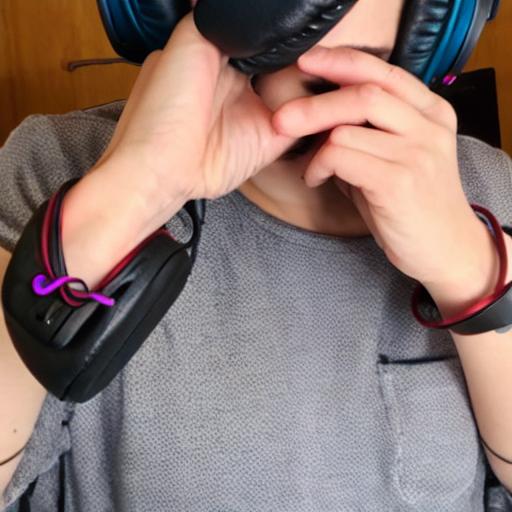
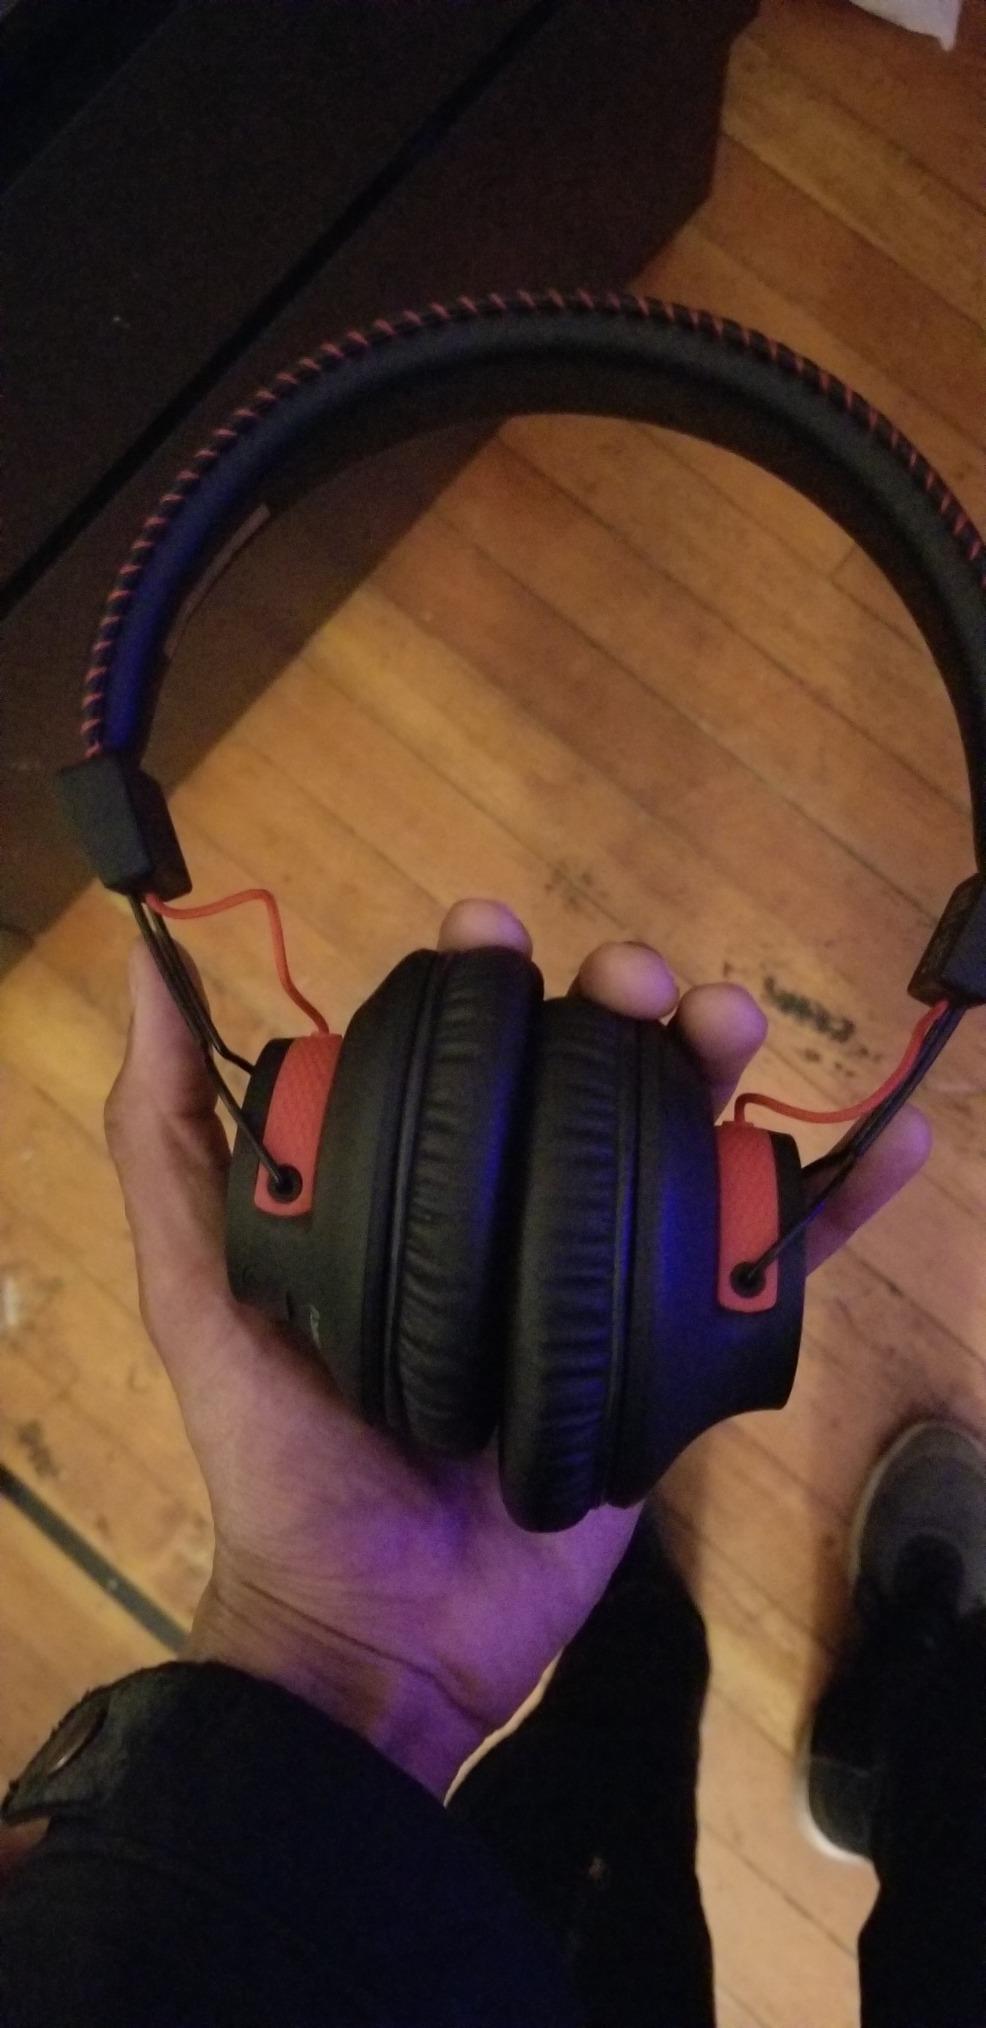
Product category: headphones
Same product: no